Jenks Lake

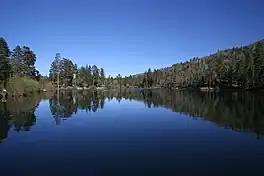

Jenks Lake is a lake in the San Bernardino National Forest near Angelus Oaks in San Bernardino County, California. The lake offers several fish species including bass, catfish, bluegill, and rainbow trout. Trout season usually runs from April to October.